Ligurian Alps

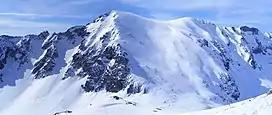
Monte Antoroto in winter from Monte Grosso

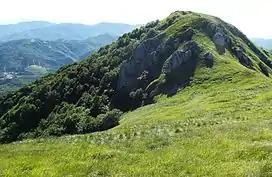
Summer on Monte Galero

The chief peak of the Western Ligurian Alps is Punta Marguareis (2,651 m), and there are several other summits over 2000 m, while in Eastern Ligurian Alps (also called "Ligurian Prealps") the maximum elevation is 1739 m (Monte Armetta).